Dentetsu-Kurobe Station

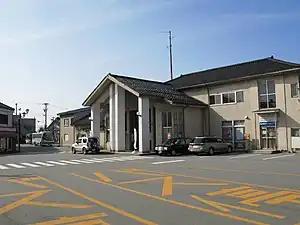
Dentetsu-Kurobe Station in September 2009

is a railway station on the Toyama Chihō Railway Main Line in the city of Kurobe, Toyama, Japan, operated by the private railway operator Toyama Chihō Railway.